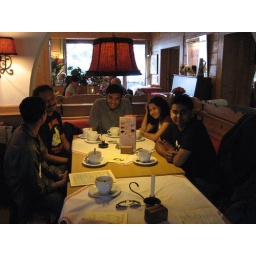
we are in a restaturant in Black region...I ate a Black forest cake